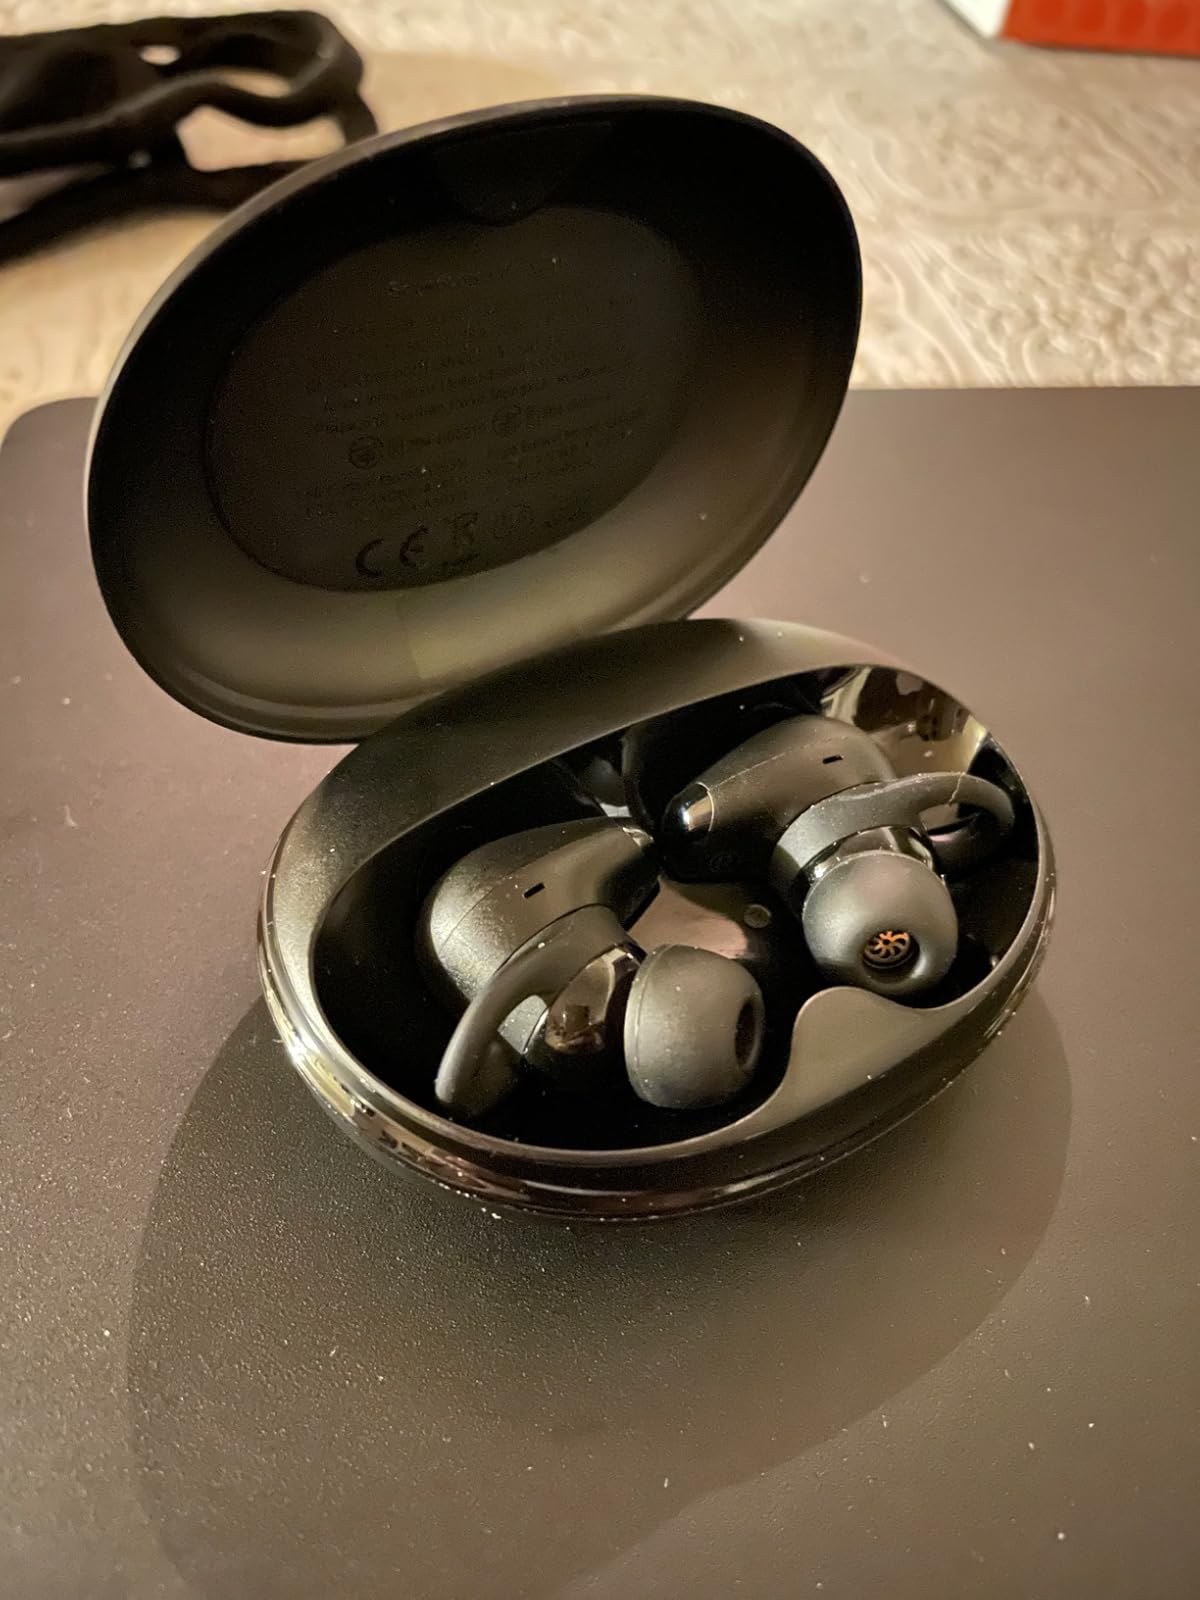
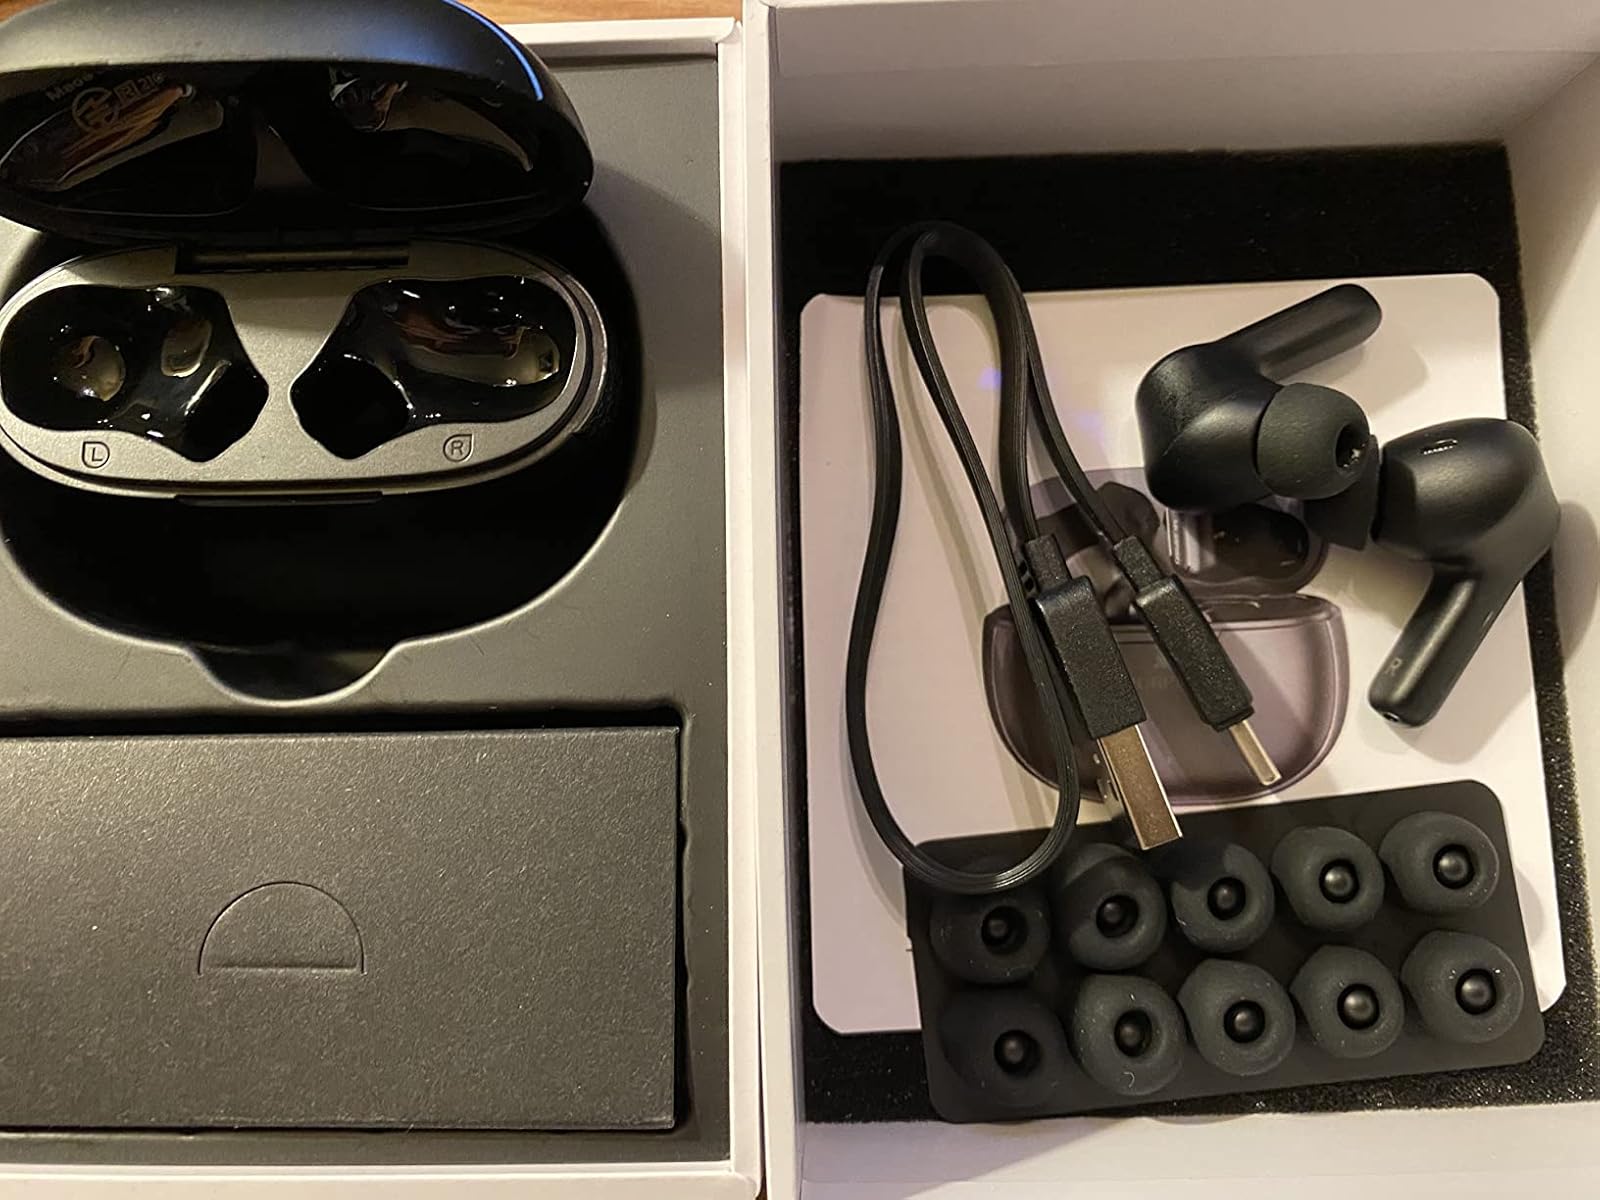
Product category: earbuds
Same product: no